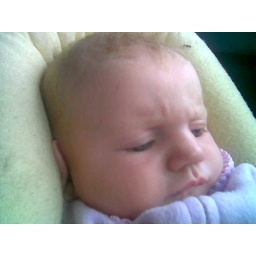
in my car seat